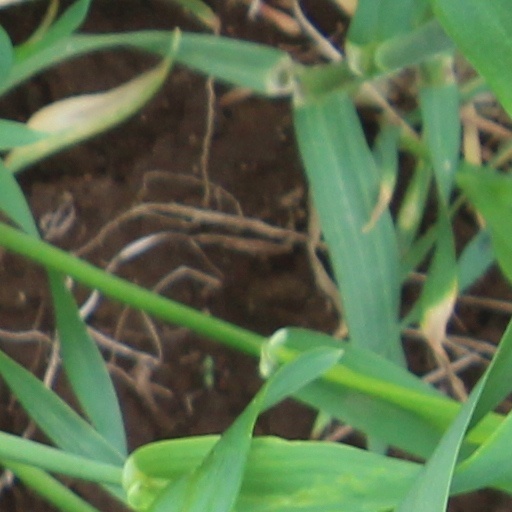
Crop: wheat